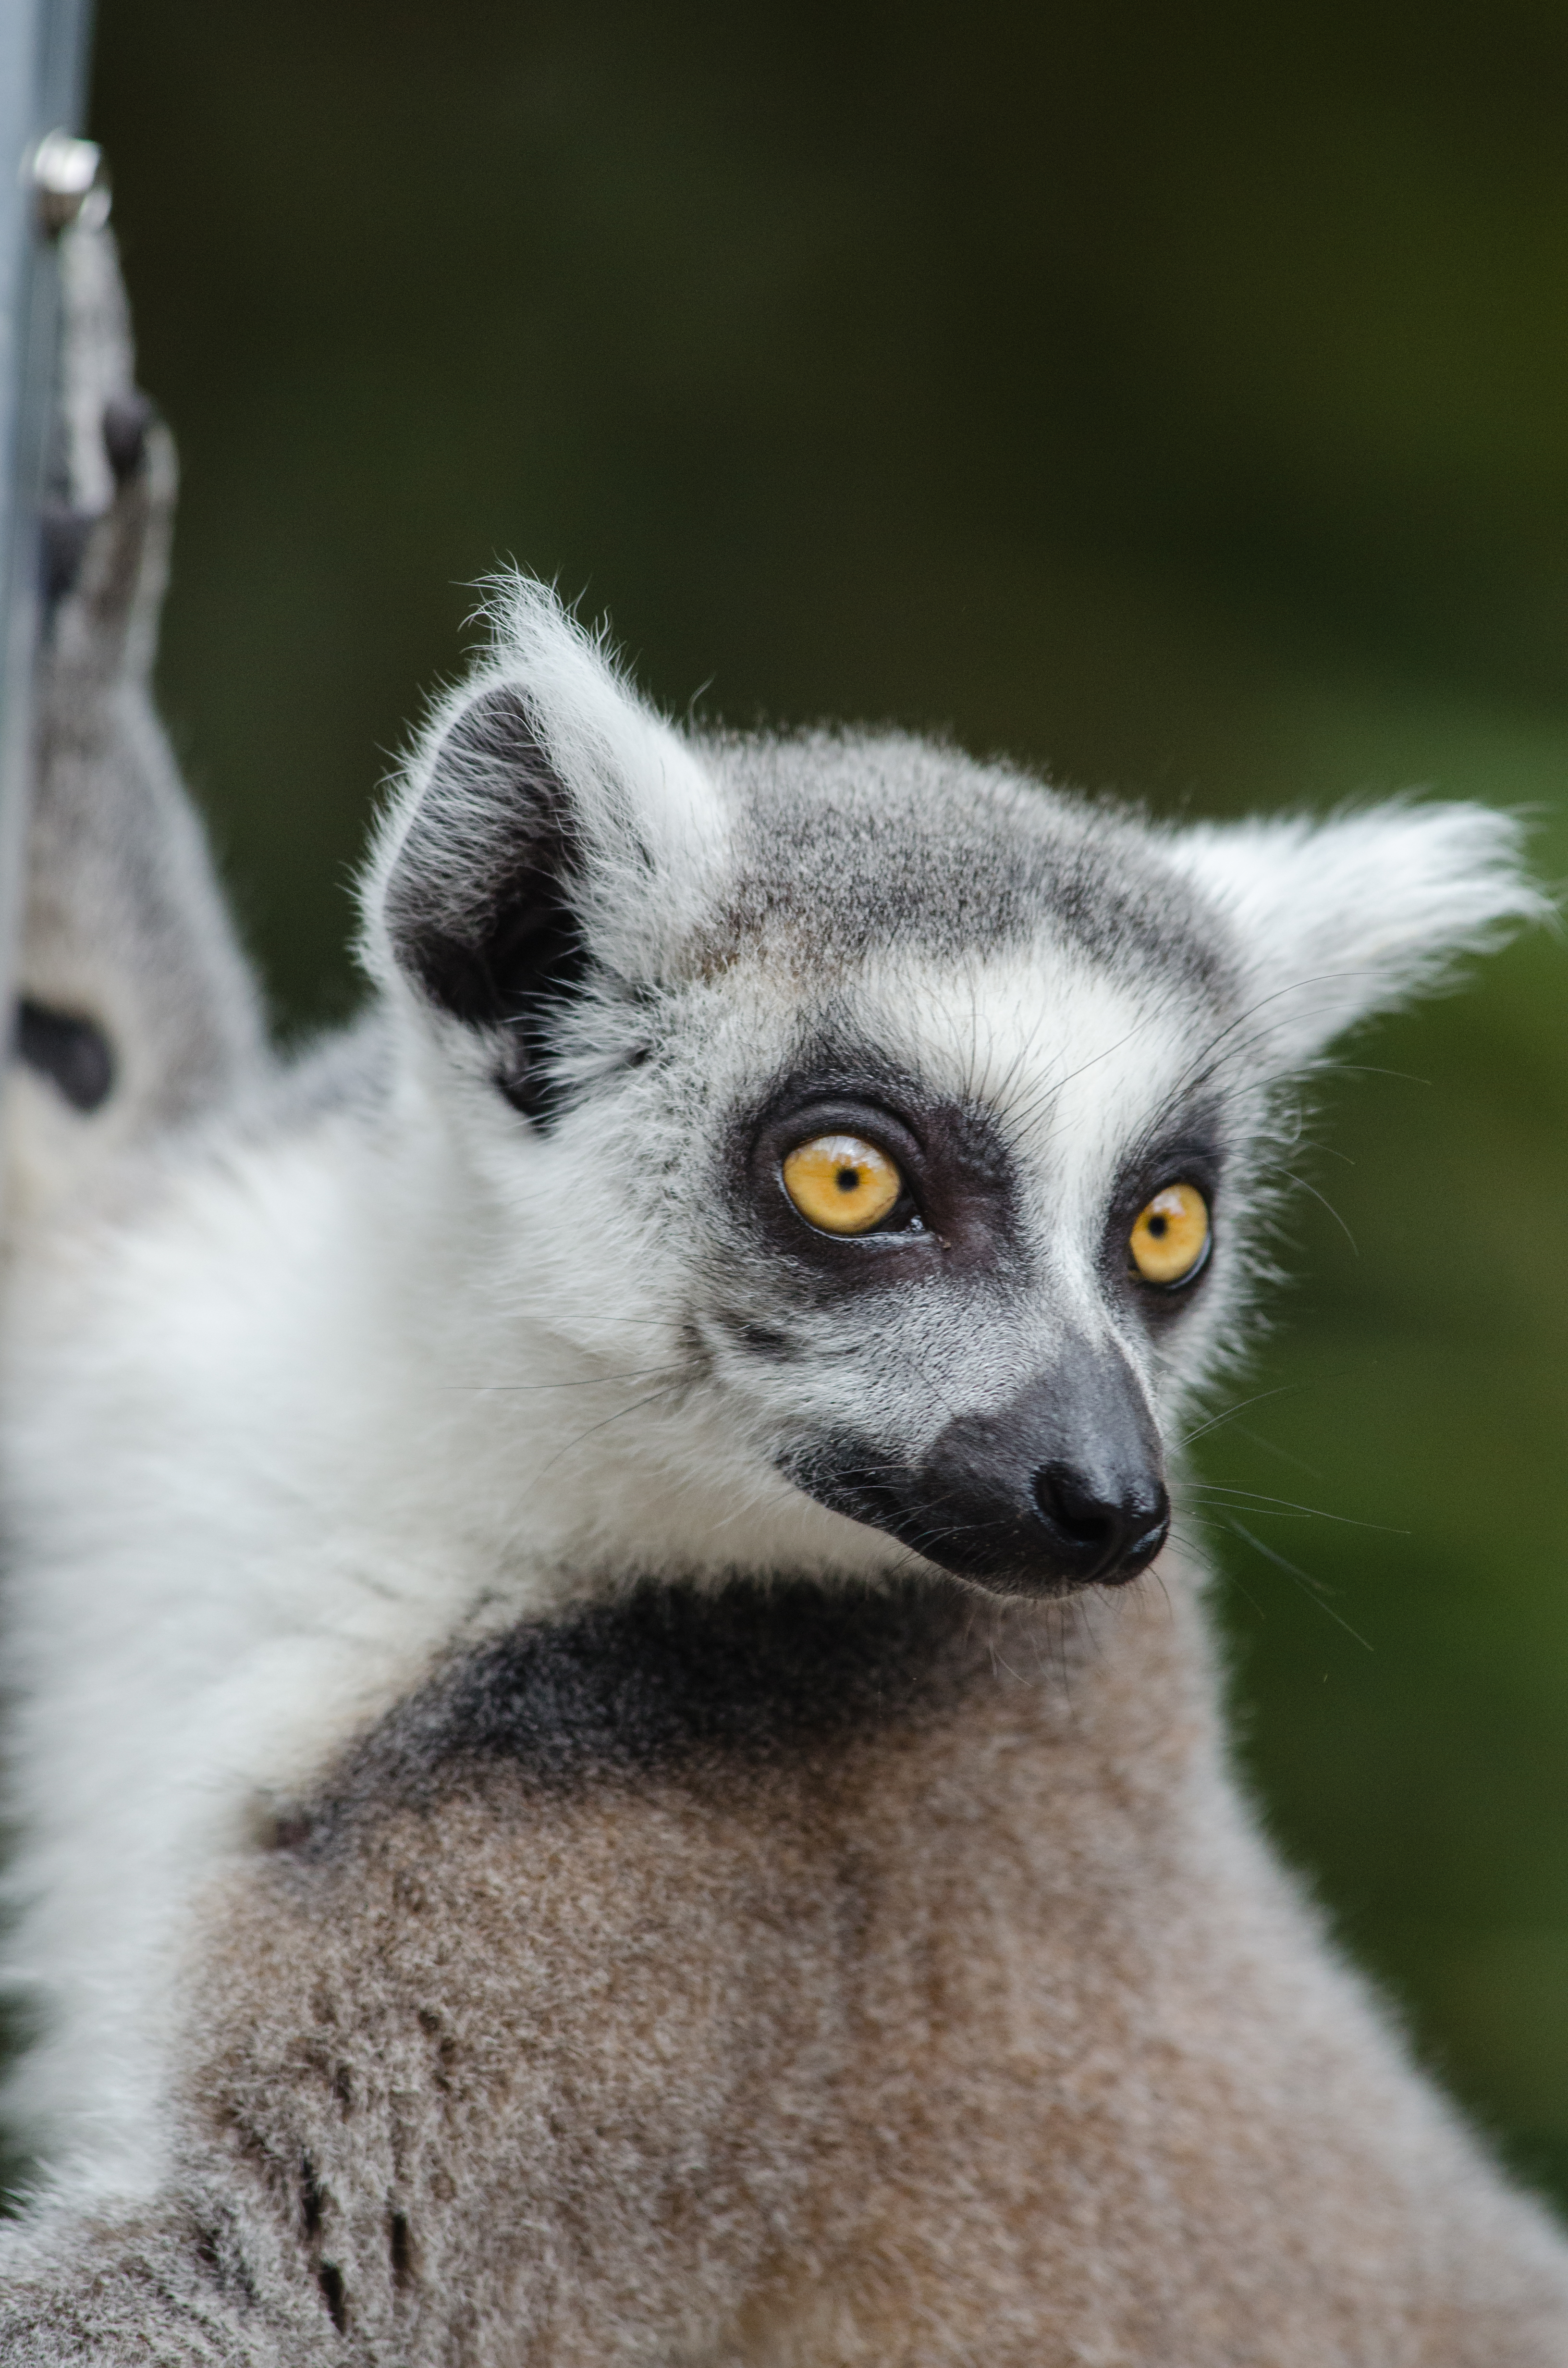
ring, feet, cute, wildlife, zoo, mammal, nikon, fauna, primate, close up, eyes, hands, madagascar, vertebrate, germany, deutschland, adorable, lemur, d7000, niedlich, tierpark, tailed, katta, madagaskar, lemuren, kattas, fuse, h nde